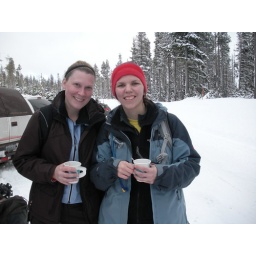
this time with trees in background instead of cars